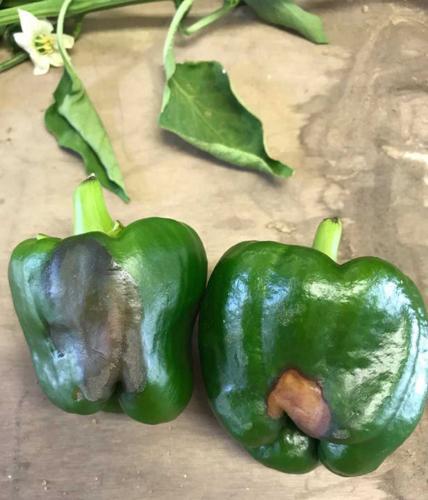
Plant: Bell pepper
Disease: bell pepper blossom end rot